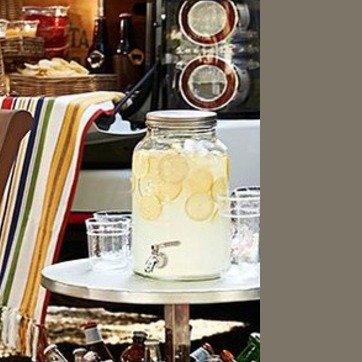
Material: glass